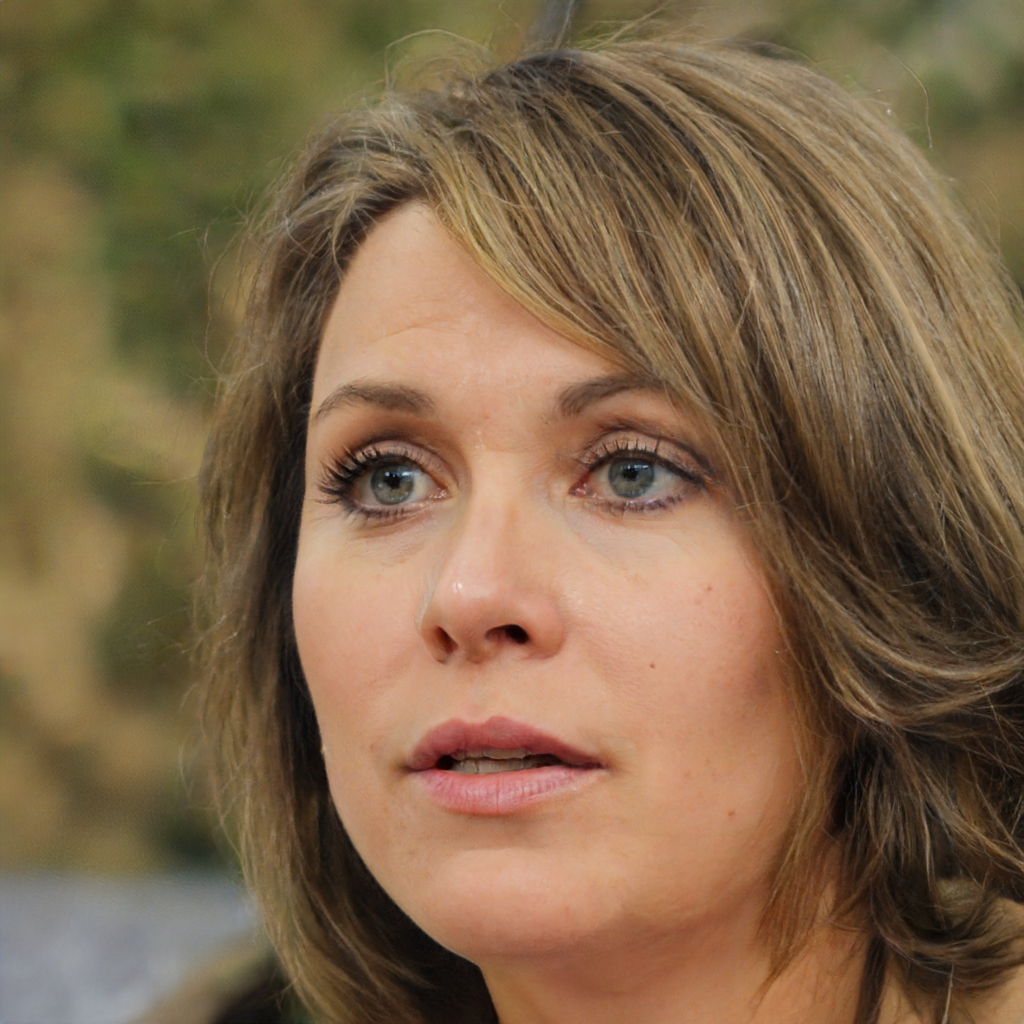
Gender: Female